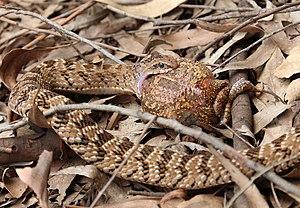
Causus rhombeatus mangeant une grenouille dans le Mlilwane Wildlife Sanctuary, Swaziland